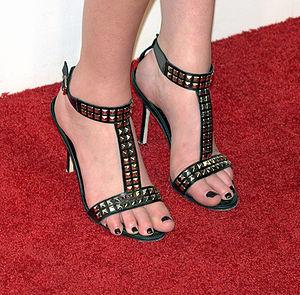
Manolo Blahnik est un styliste espagnol vivant en Angleterre, et une marque de luxe, parmi les plus importantes concernant les chaussures pour femmes.